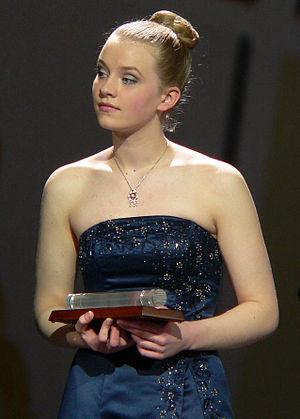
Elisabeth Brauß est une pianiste classique allemande.
7 mars : City Life de Steve Reich, créé à Metz dirigé par David Robertson.